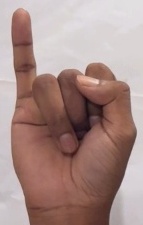
ASL sign: I